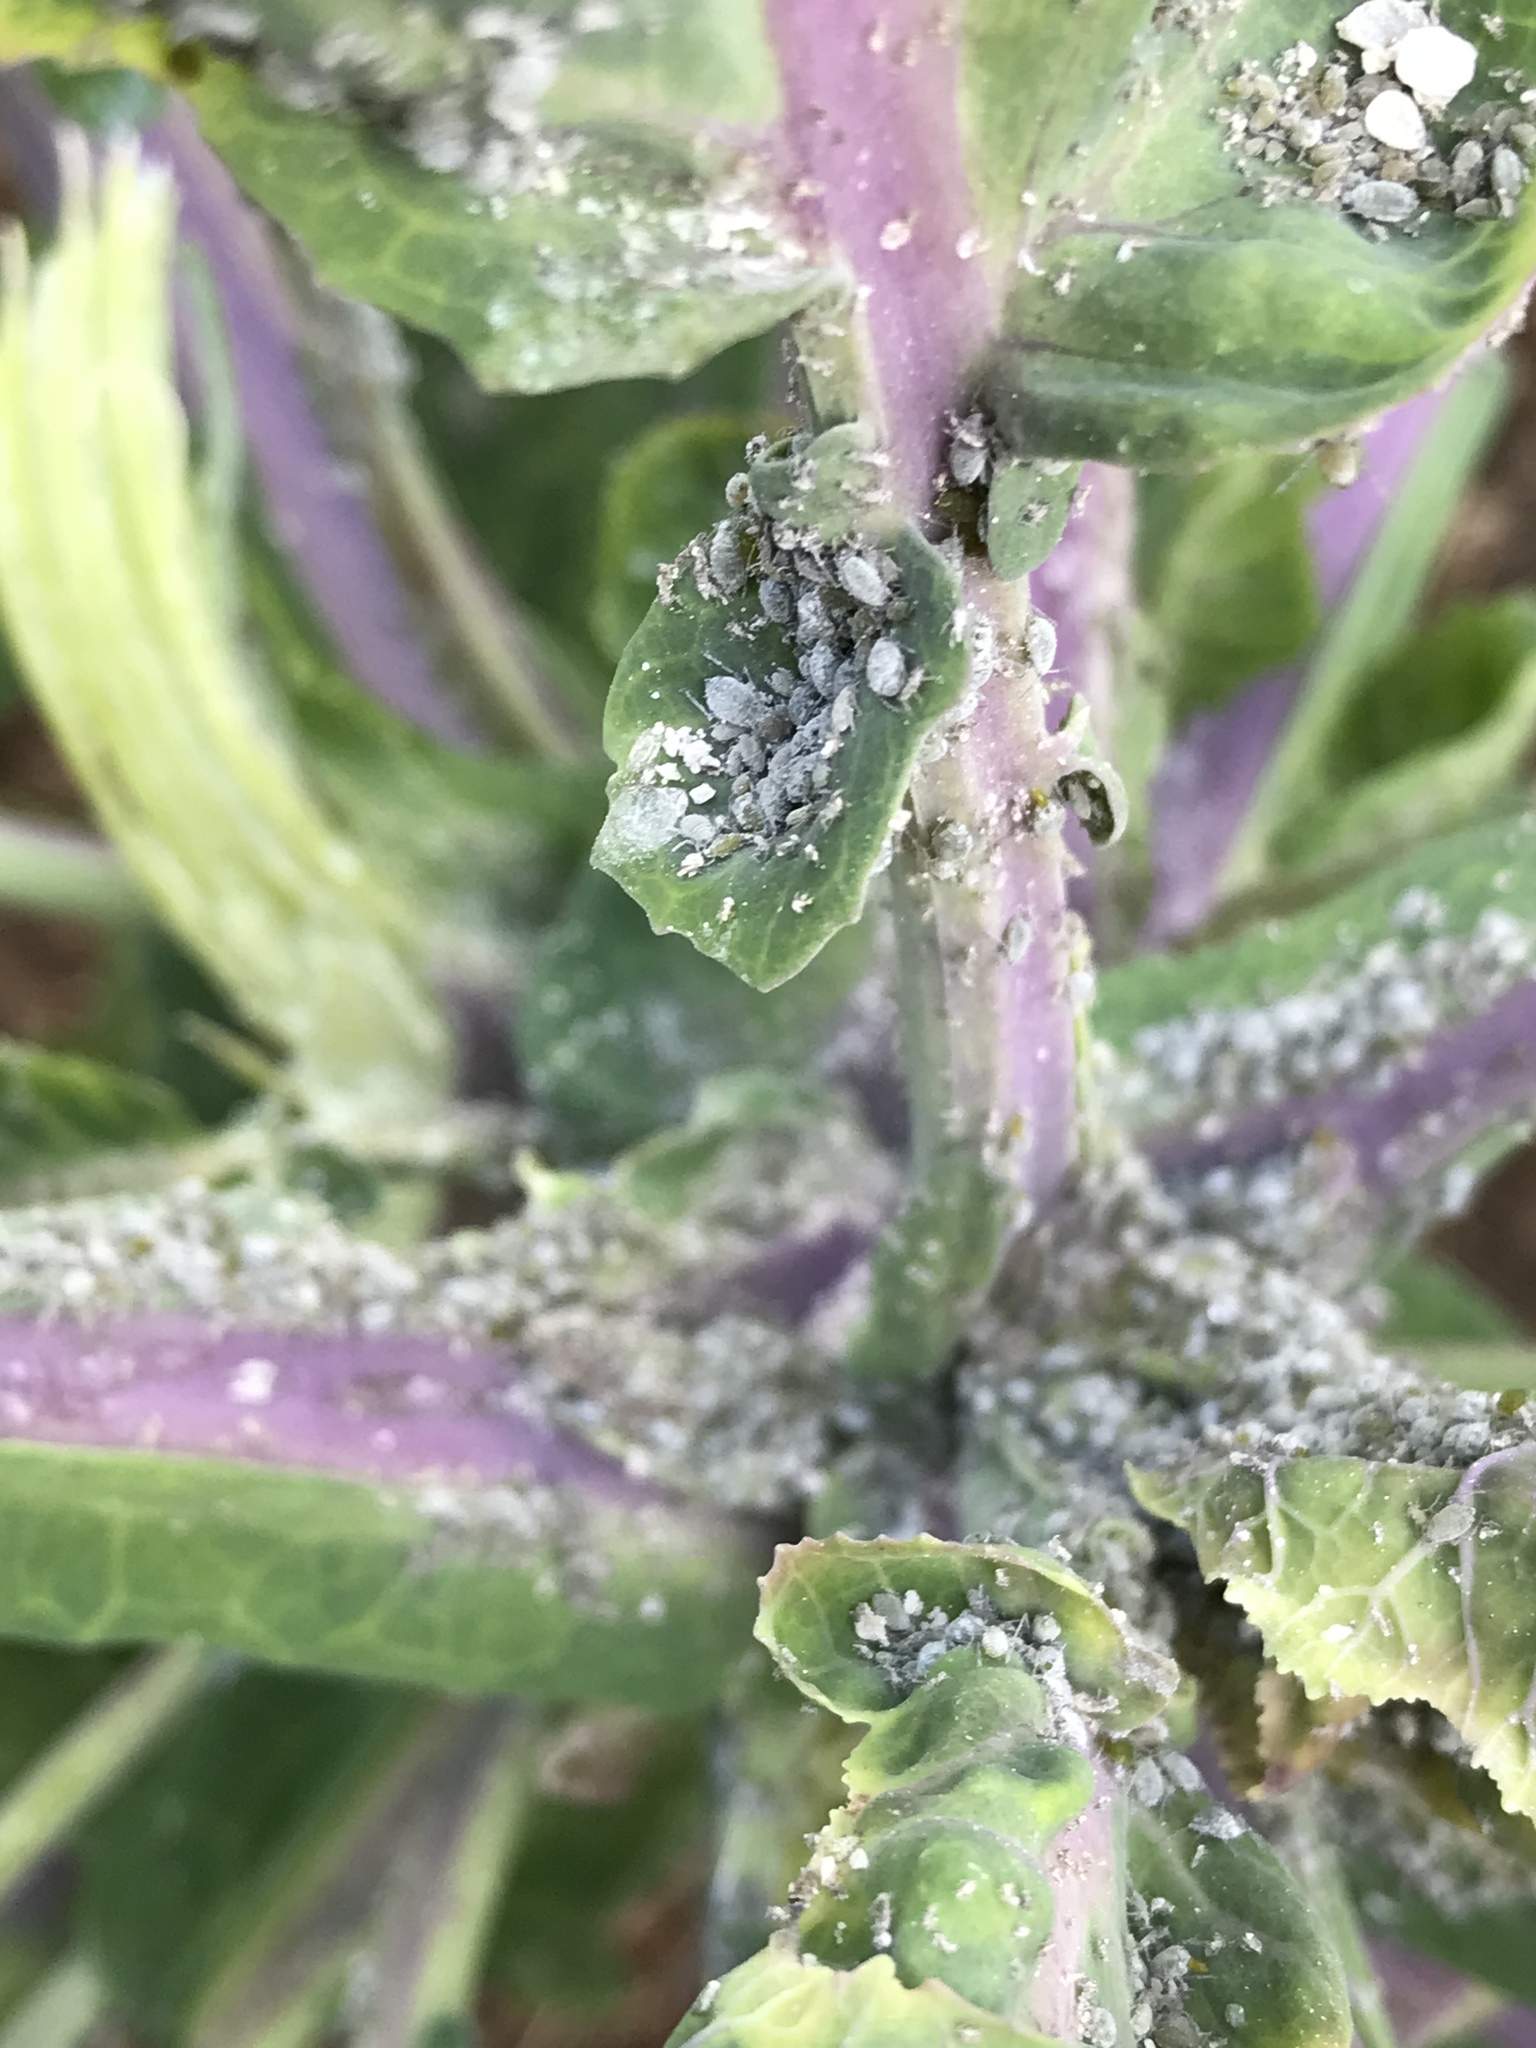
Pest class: cabbage_aphid